Iron Gwazi

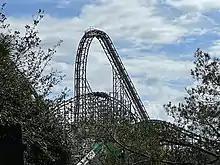
The lift hill of Iron Gwazi, with a train in the downward barrel roll

Iron Gwazi begins with a sharp left-hand turn, followed by a descending turn leading to the lift hill. As the train crests the hill, it slows down before descending its 91-degree drop, reaching its top speed of . The train then climbs a hill and banks in the opposite direction making an outer-bank turn, returning downward in a left-hand turn and upwards to the right. Reaching the apex of the hill, the train navigates through a barrel roll downdrop, followed by an overbanked turn to the left. The train climbs above the station and banks outward to perform an extended wave turn until flattening out. The train continues to climb a series of left-curved hills, transitioning into a zero-g stall. Completing the stall, the train traverses a small outer-banked hill and continues into a series of upward-curved hills to the right. Iron Gwazi finishes with a turnaround into a hill and a left turn into the final brake run. Upon completion, the train makes a left turn passing the car barn, and a last right turn before entering the station. One cycle of the roller coaster takes about two minutes to complete.